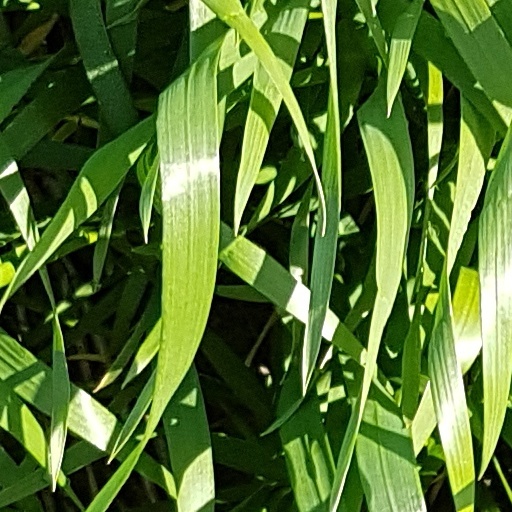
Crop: wheat